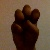
The image shows a hand gesture representing the letter 'E' in Indian Sign Language.